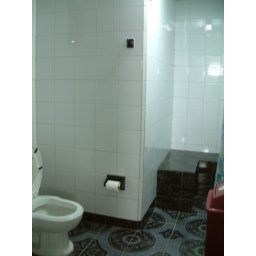
Our bathroom in Senora Virginia's house